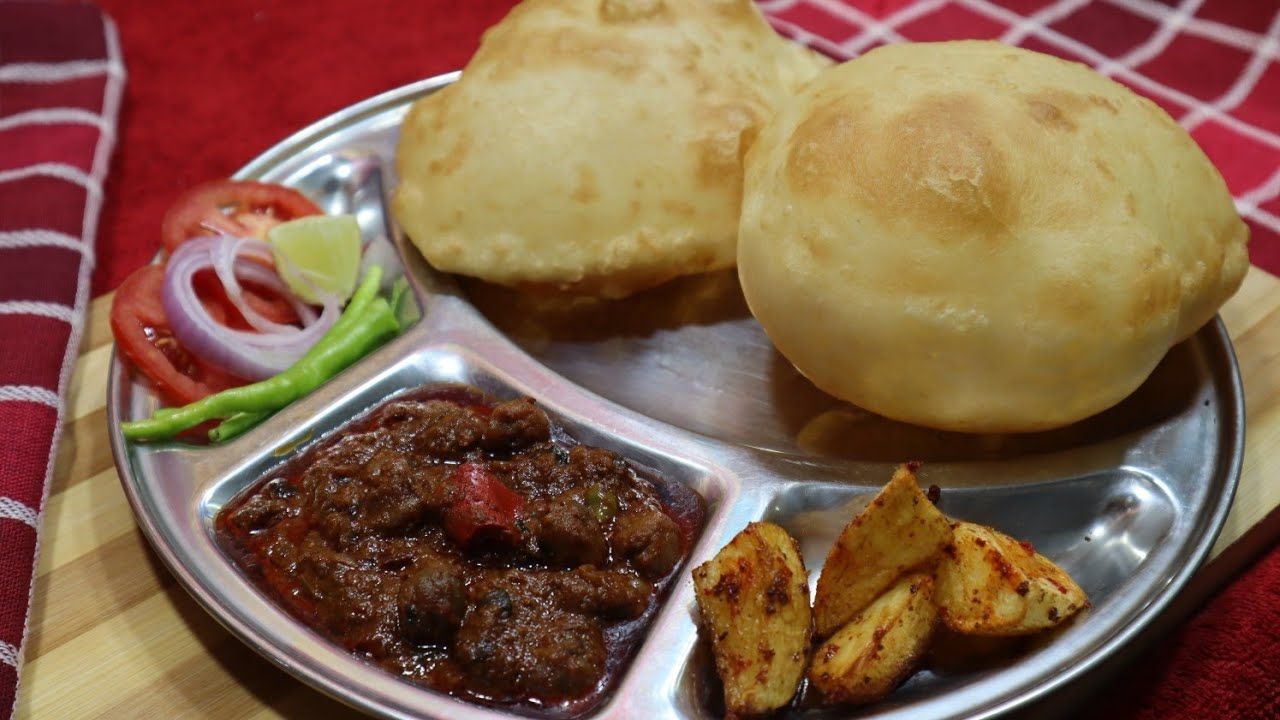
Dish: chole_bhature